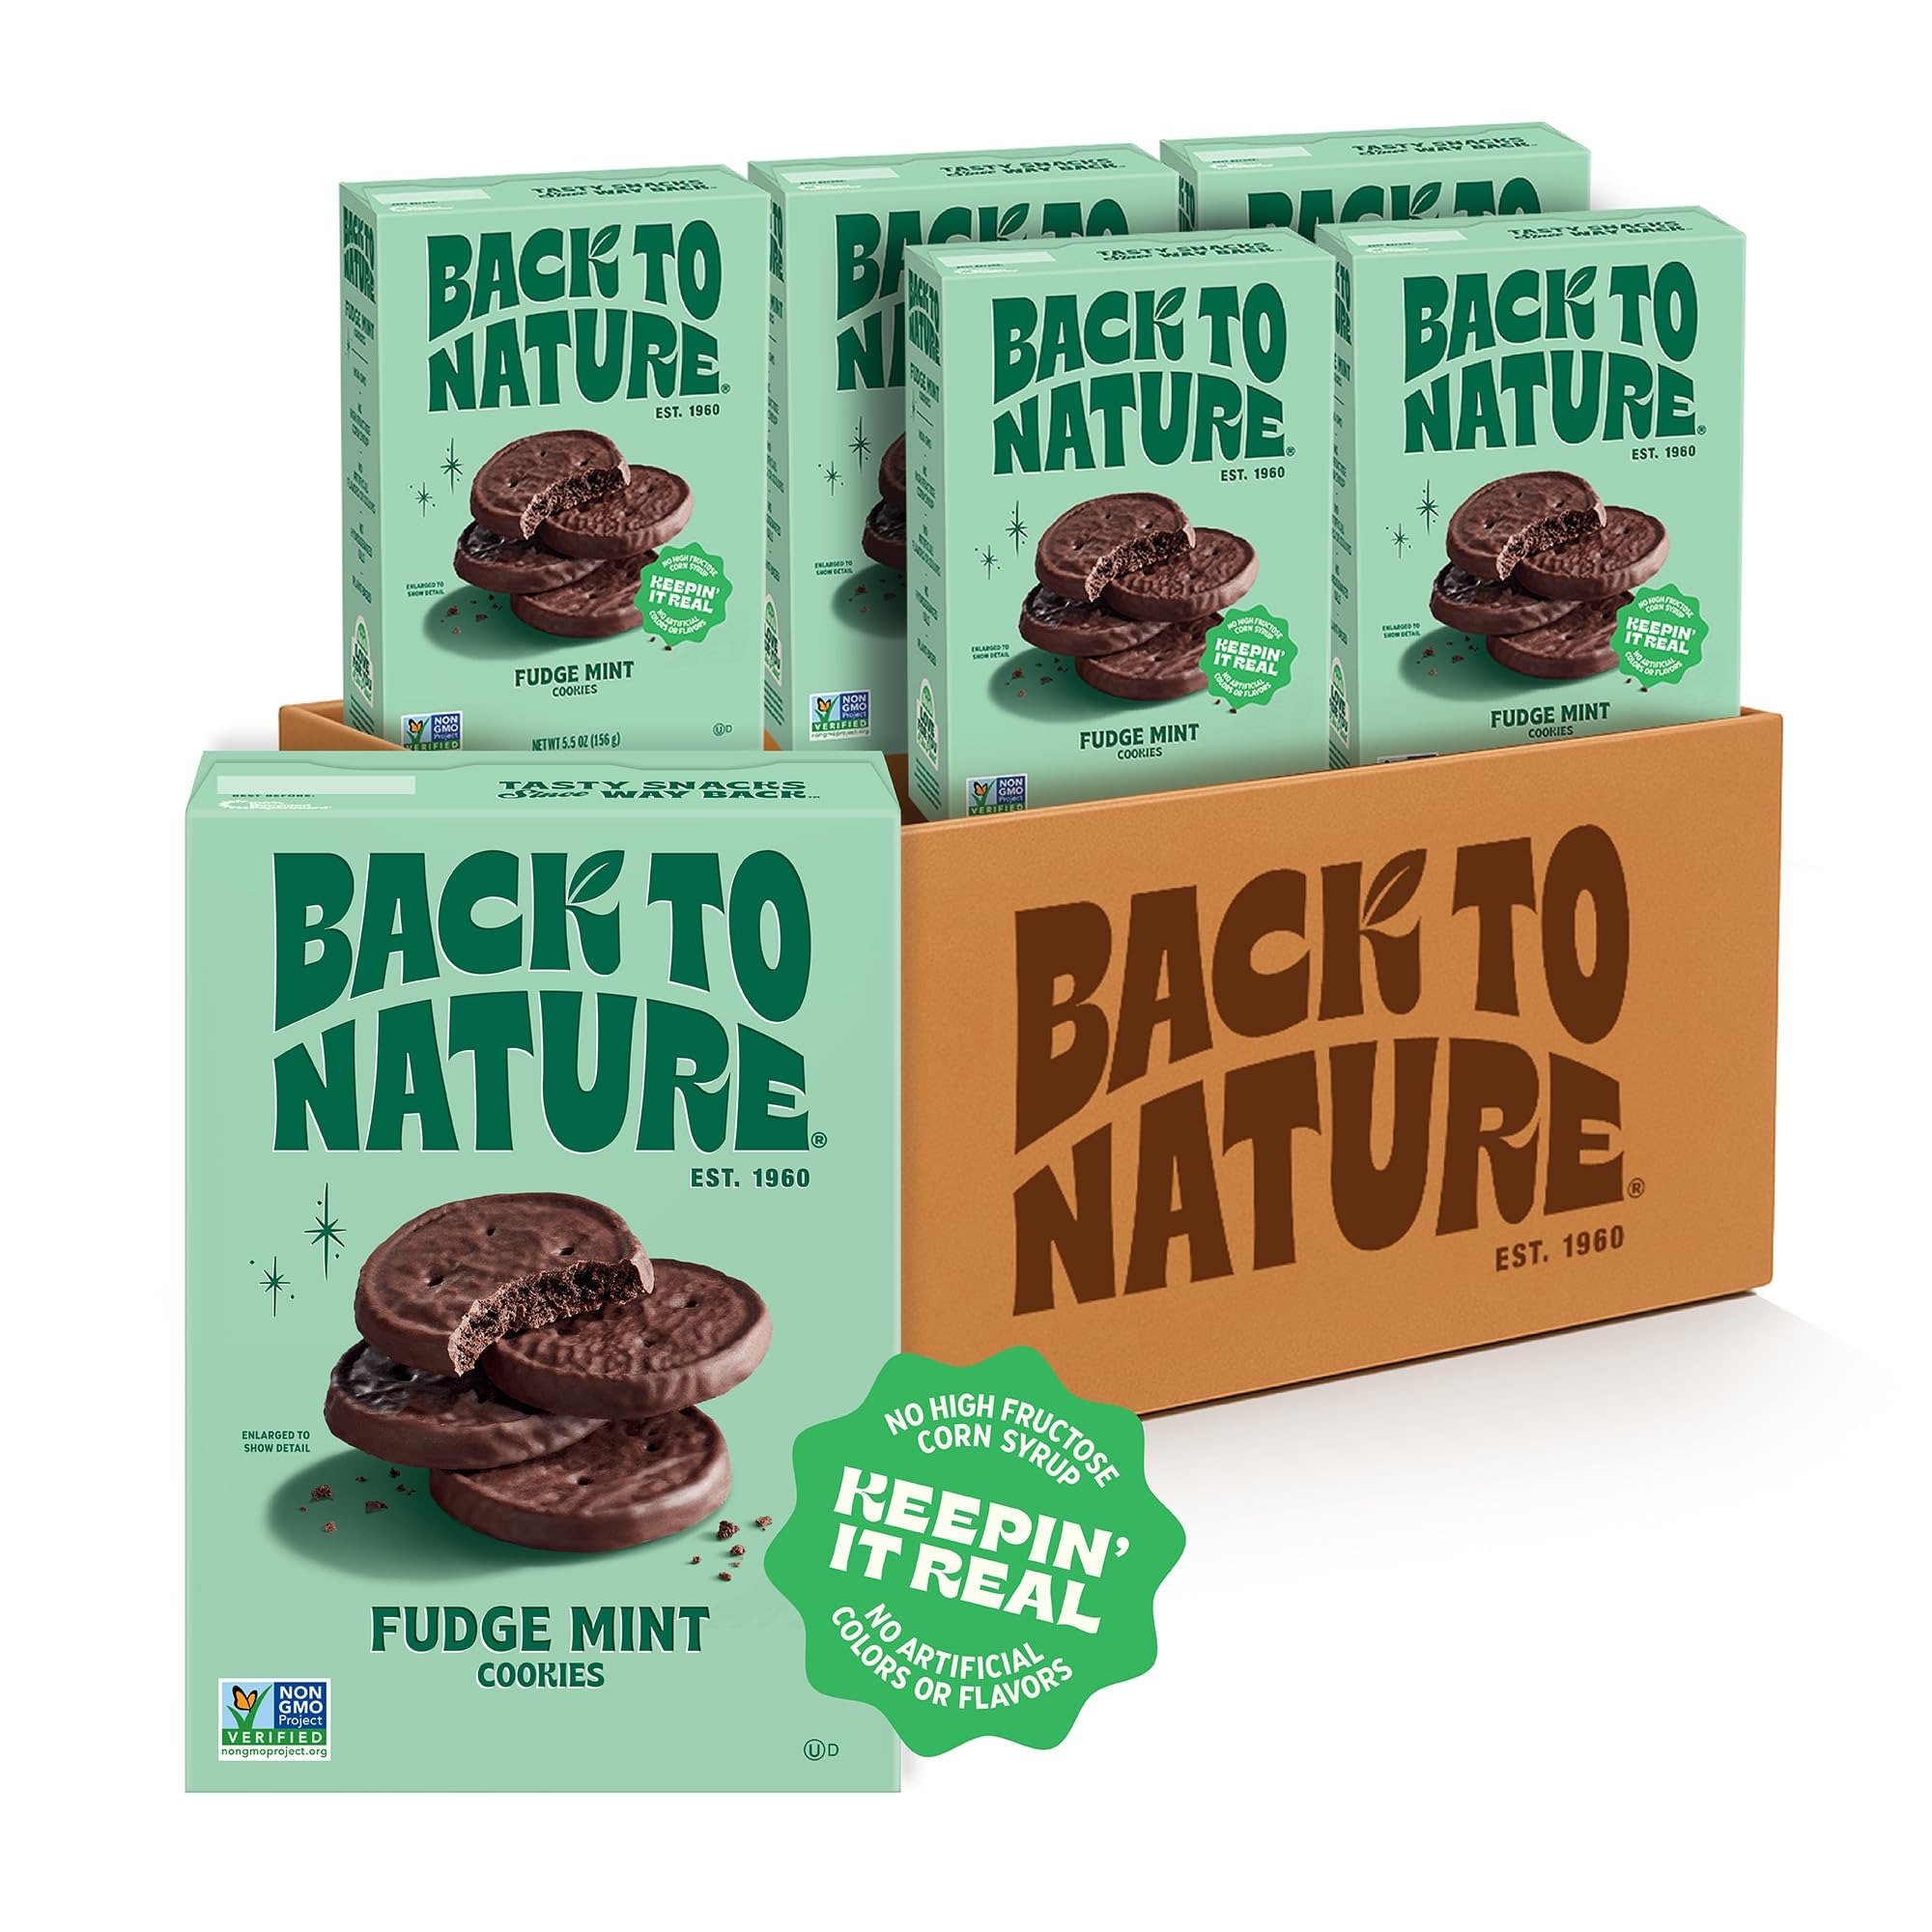
Item Name: Back to Nature - Fudge Mint Cookies - Real Ingredients like Wheat Flour - Vegan, Non-GMO - Seriously Tasty Snacking - 5.5 Ounce (Pack of 6)
Bullet Point 1: SERIOUSLY TASTY SIMPLE SNACKS: We believe in simply made natural snacks with no artificial flavors or colors. Our products are plant-based with no hydrogenated oils or high fructose corn syrup. You can enjoy great tasting wholesome snacks with no regrets.
Bullet Point 2: PEOPLE LOVE OUR COOKIES: Enjoy the sweet taste and cool minty crunch of our Mint Fudge Cookies, with a better-for-you twist! Ditch the unhealthy packaged snacks for a no-regrets, light and fun cookie.
Bullet Point 3: EASY GOING SNACKING: Our Mint Fudge Cookies offer a wholesome, great tasting alternative to the typical packaged snacks. Enjoy them dunked in milk, alongside a bowl of ice cream, or straight from the box!
Bullet Point 4: FILL YOUR PANTRY WITH BACK TO NATURE: We strive to share nostalgic snacks made with honest-to-goodness ingredients. We offer super tasty remakes of America's classic snacks with dozens of flavors! Try our crackers, cookies, granola, or nut mixes.
Bullet Point 5: CALIFORNIA ROOTS SINCE 1960: Our mission began in the warm & sunny Golden State where we captured that easy breezy, natural, and healthy state of mind. We think natural tastes better so our super tasty snacks create a no-regrets snacking experience.
Value: 33.0
Unit: Ounce

Price: 5.745